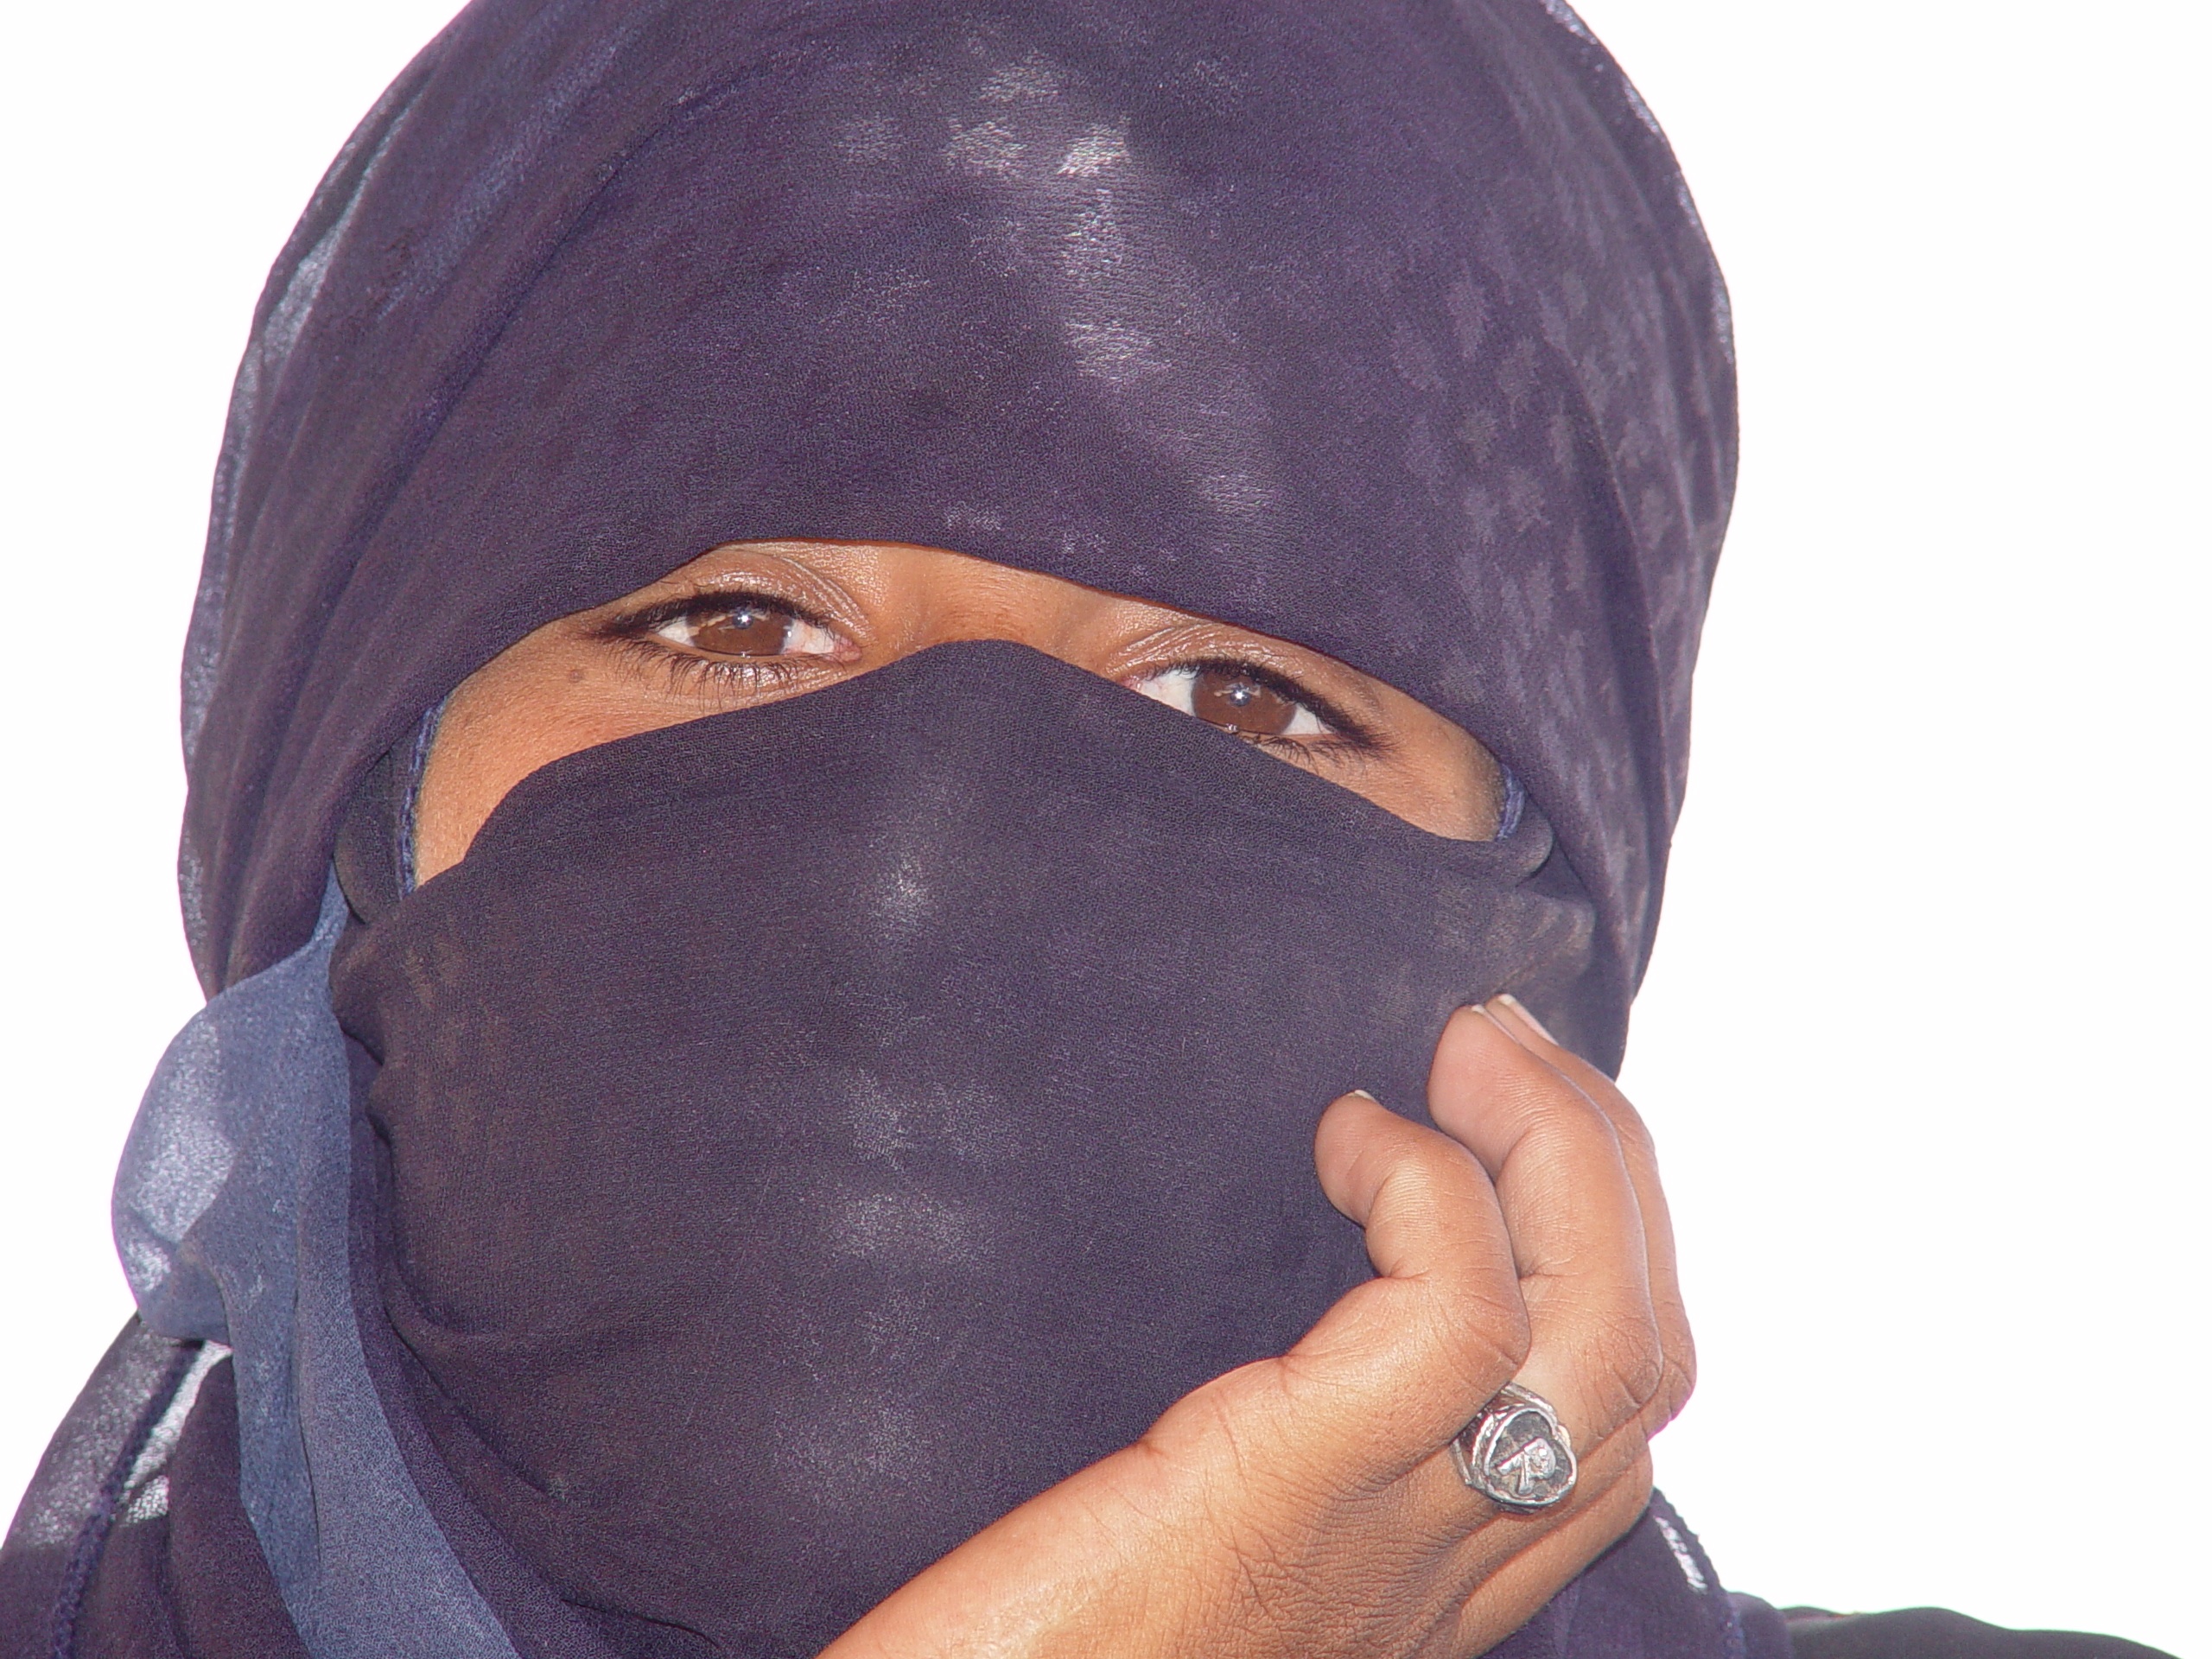
clothing, headgear, hairstyle, face, nose, mask, helmet, cap, head, moustache, costume